SNCF Class Y 7400

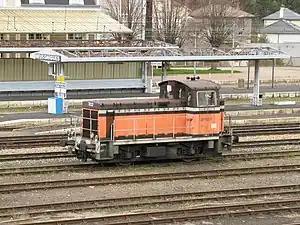
Y 7832 at Gare de Neussargues, Cantal

The Y 7400 class of small shunters is France's most numerous with 488 locomotives in the production build. The first 120 were built by Decauville, with further batches built by De Dietrich (105) and Moyse (263). They have the 0-4-0 ("B") wheel arrangement, 150 kW diesel engines and mechanical transmission. They can be found all over the French network.